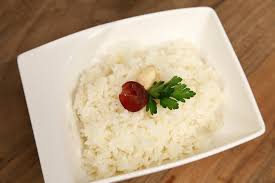
Yemek: pirinc_pilavi